Francis de Sales Brunner

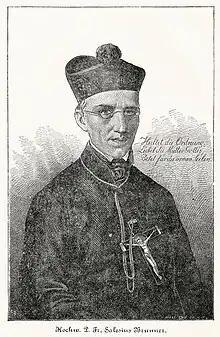
Portrait of Brunner by Swiss painter Jost Troxler (1827-1893).

Francis de Sales Brunner C.PP.S. (January 10, 1795 – December 29, 1859), in his native German "Franz Sales Brunner", was a Catholic missionary priest from Switzerland. Invited to the United States by Bishop John Baptist Purcell of Cincinnati, Brunner and his fellow Missionaries of the Precious Blood labored primarily among the German-speaking Catholics of Ohio. He founded several missions there. In 1850, Brunner built the Shrine of the Sorrowful Mother in Bellevue, Ohio, the oldest Marian shrine east of the Mississippi. It continues to be staffed by the Missionaries of the Precious Blood.